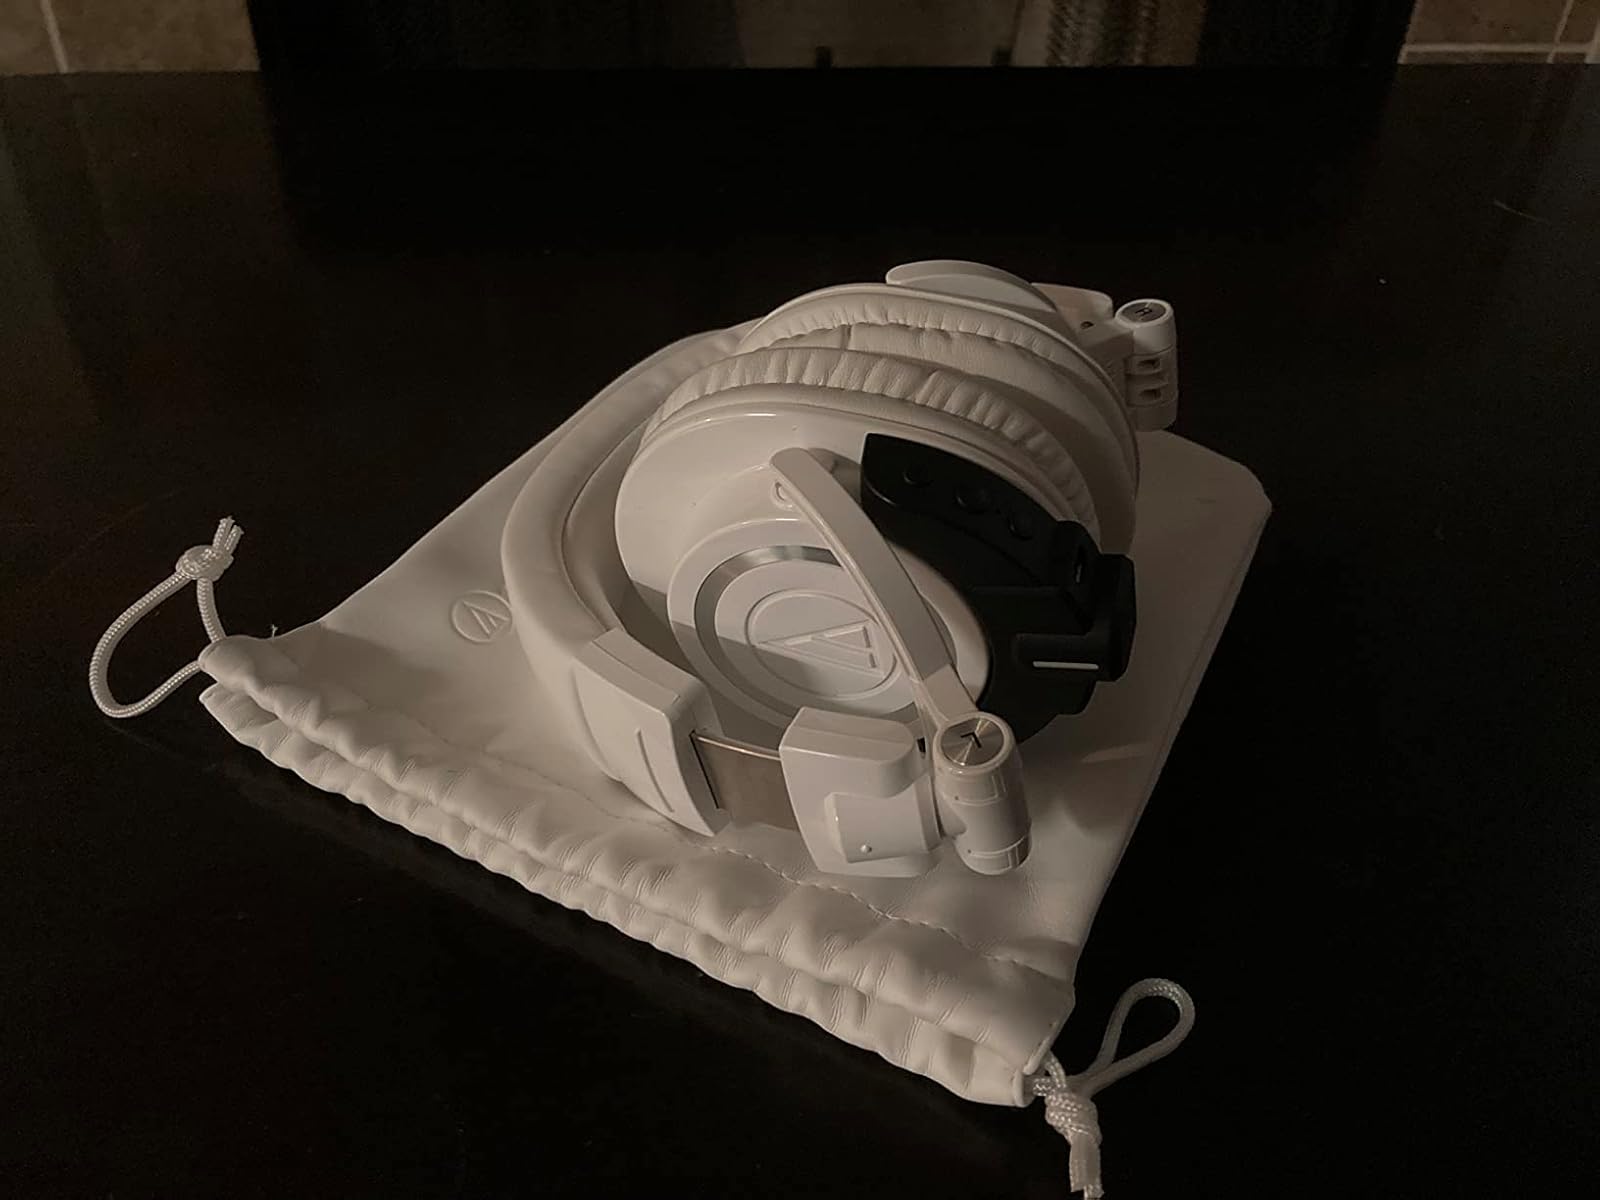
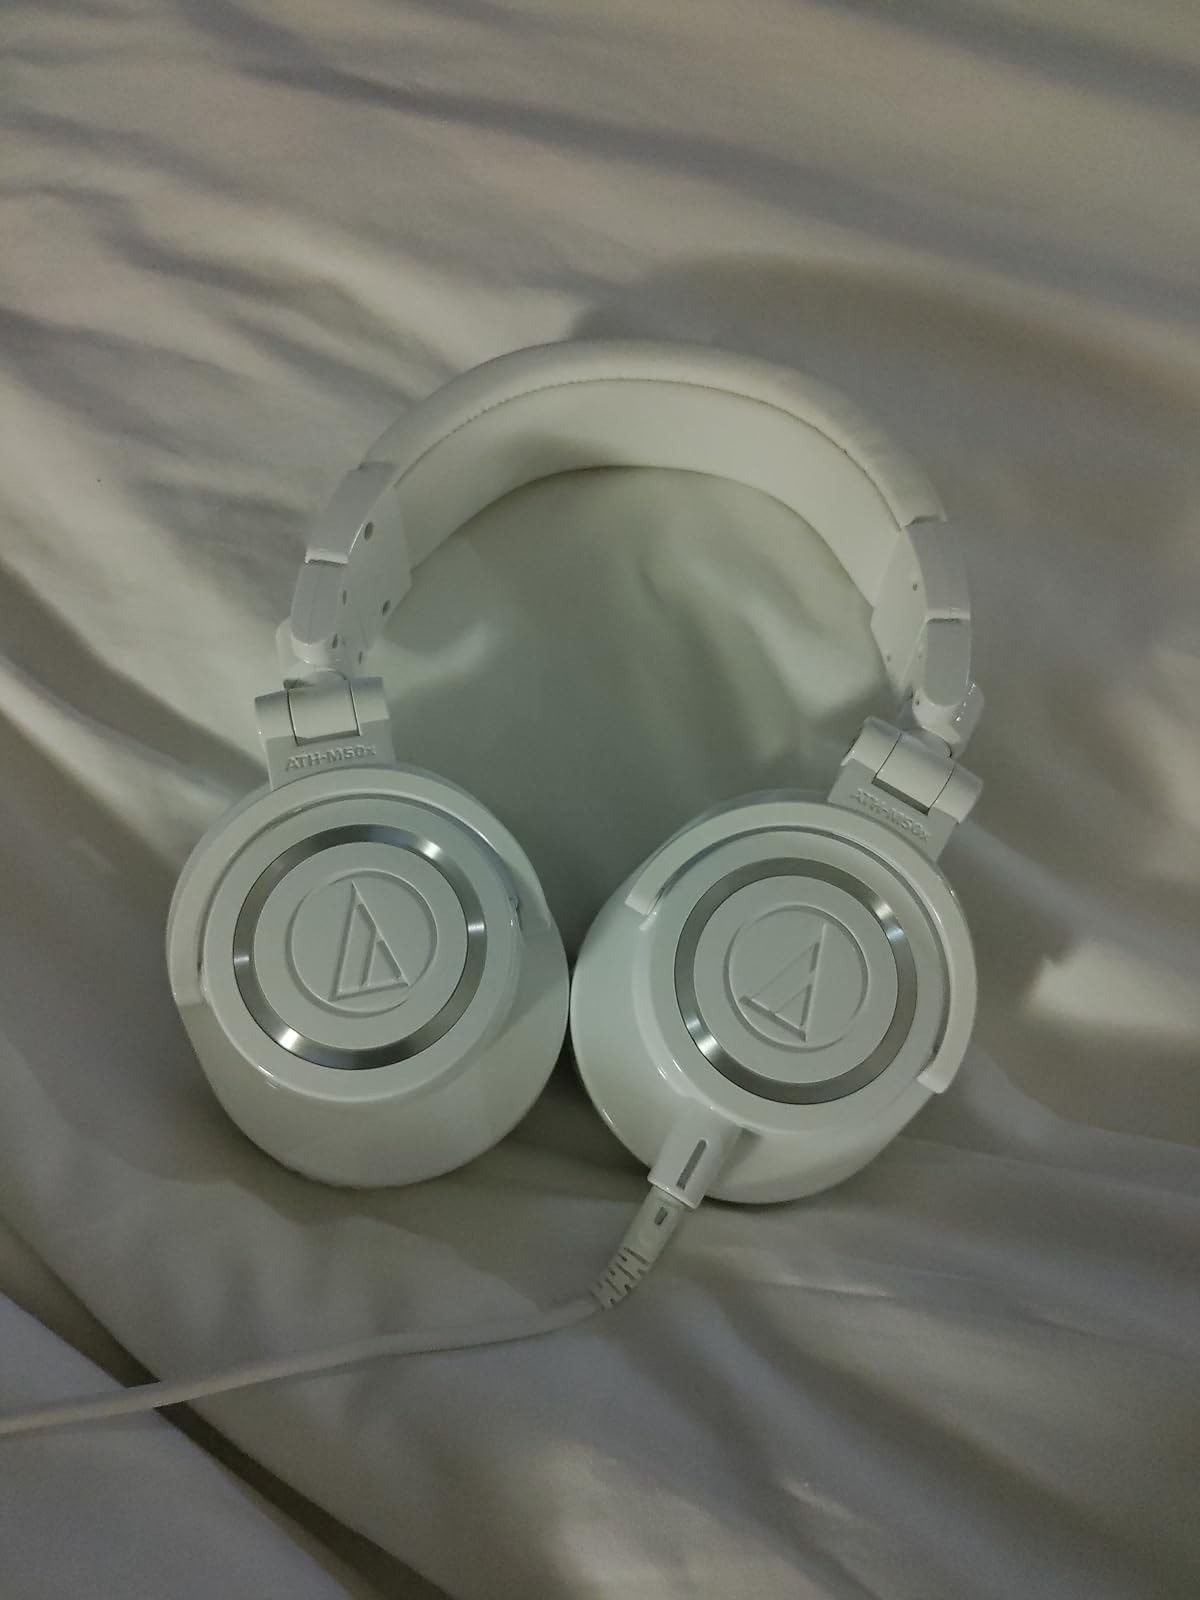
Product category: headphones
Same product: yes